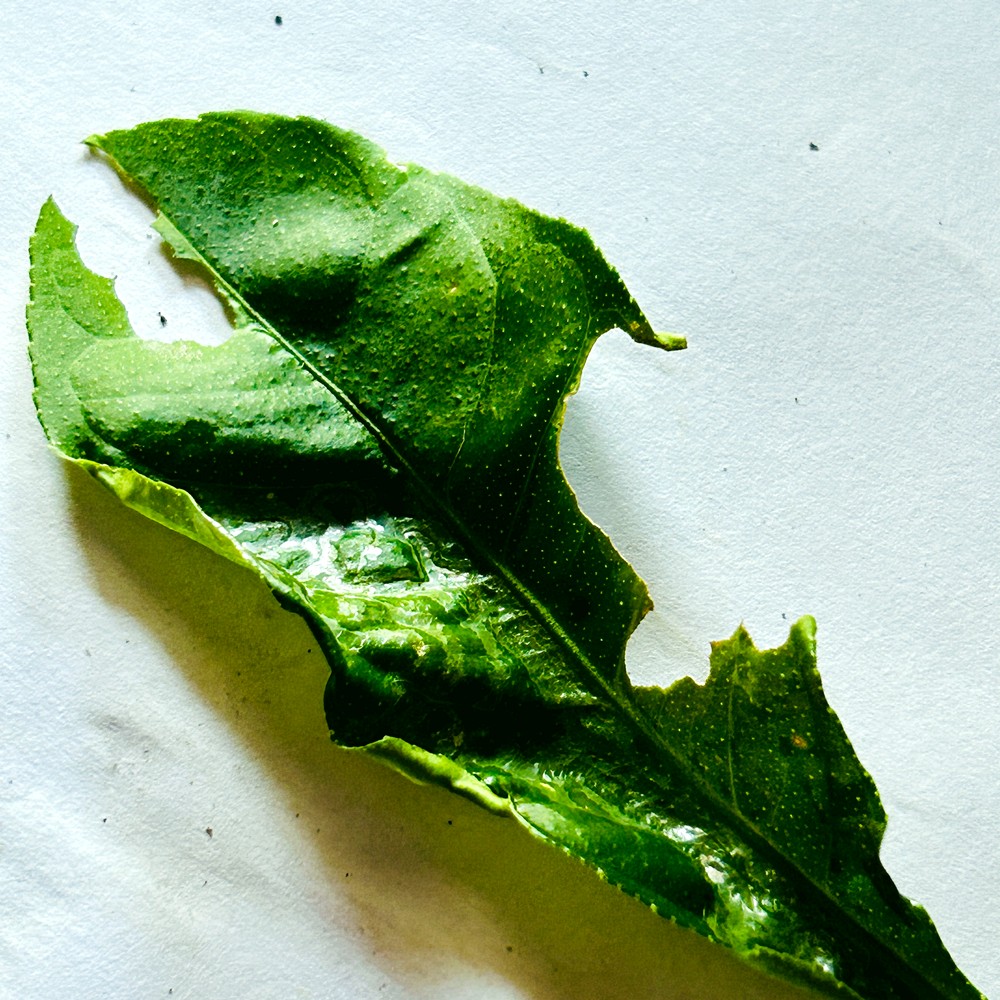
Label: Deficiency Leaf